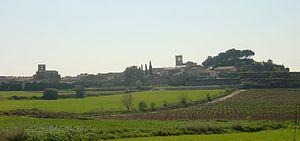
Banyeres del Penedès est une commune de la province de Tarragone, en Catalogne, en Espagne, de la comarque de Baix Penedès.